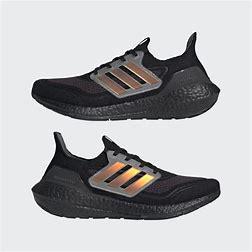
Brand: Adidas
Model: Ultraboost 21 Lauf